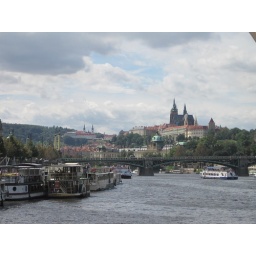
lots of ships and the Prague castle in the background!